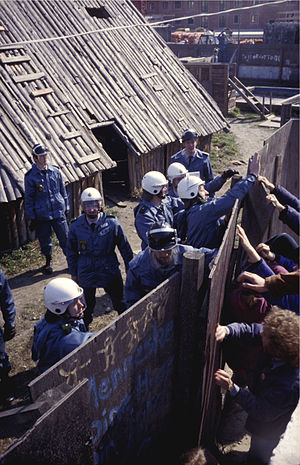
Byggeren / Kampen om Byggeren
Den første storm af Byggeren.